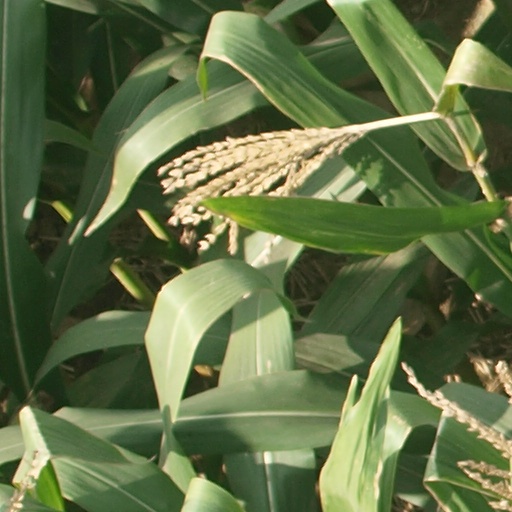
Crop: maize; corn